Public transport accessibility level

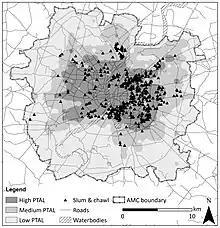
"Ahmedabad PTAL 2017 superimposed with slum and chawl location"

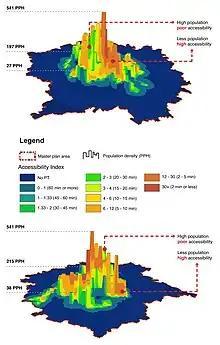
"Lucknow PTAL 2020 (baseline scenario) overlaid on population density"

The Surat study discussed several uses of PTAL mapping such as: [1] prioritising public transport investments [2] Integrating transport in development/master plan [3] informing the parking policy [4] improving residential location choice and optimizing the supply of affordable housing, and [5] understanding the mobility needs of the urban poor, which is based on another study in Ahmedabad. It argues that living in high PTAL areas may not necessarily translate to high accessibility to destination by public transport, especially those urban poor with variable job destination by month and season (e.g., construction workers, casual labourers, street vendors, etc.). Superimposing the housing location of the urban poor on the PTAL map allows identifying specific areas for enhancing the mobility (see figure "Ahmedabad PTAL 2017 superimposed with slum and chawl location").